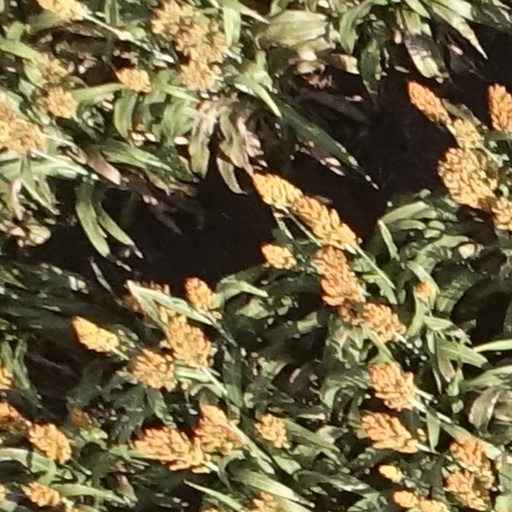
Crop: sorghum